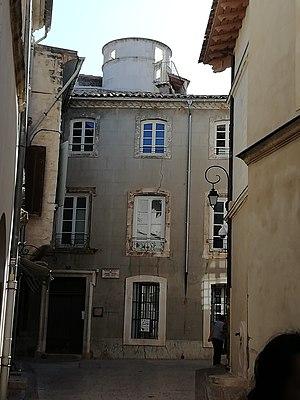
Maison natale d'Henri Pitot à Aramon, avec au sommet son observatoire.
Henri Pitot, né le 29 mai 1695 à Aramon où il est mort le 27 décembre 1771, est un ingénieur en hydraulique français, inventeur du tube de Pitot qui sert à mesurer la vitesse des fluides.